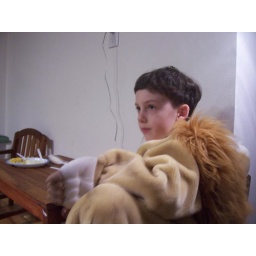
Henry in the kitchen , at the same time, wearing a lion costume.